Ramping arch

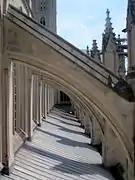
Ramping arches in the flying buttresses of the Washington National Cathedral

The ramping arches can consist of a single circle segment (typical for flying buttresses of large cathedrals) or from two segments with different centers and radii connected at the keystone.